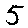
Label: 5